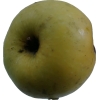
Label: Apple 13